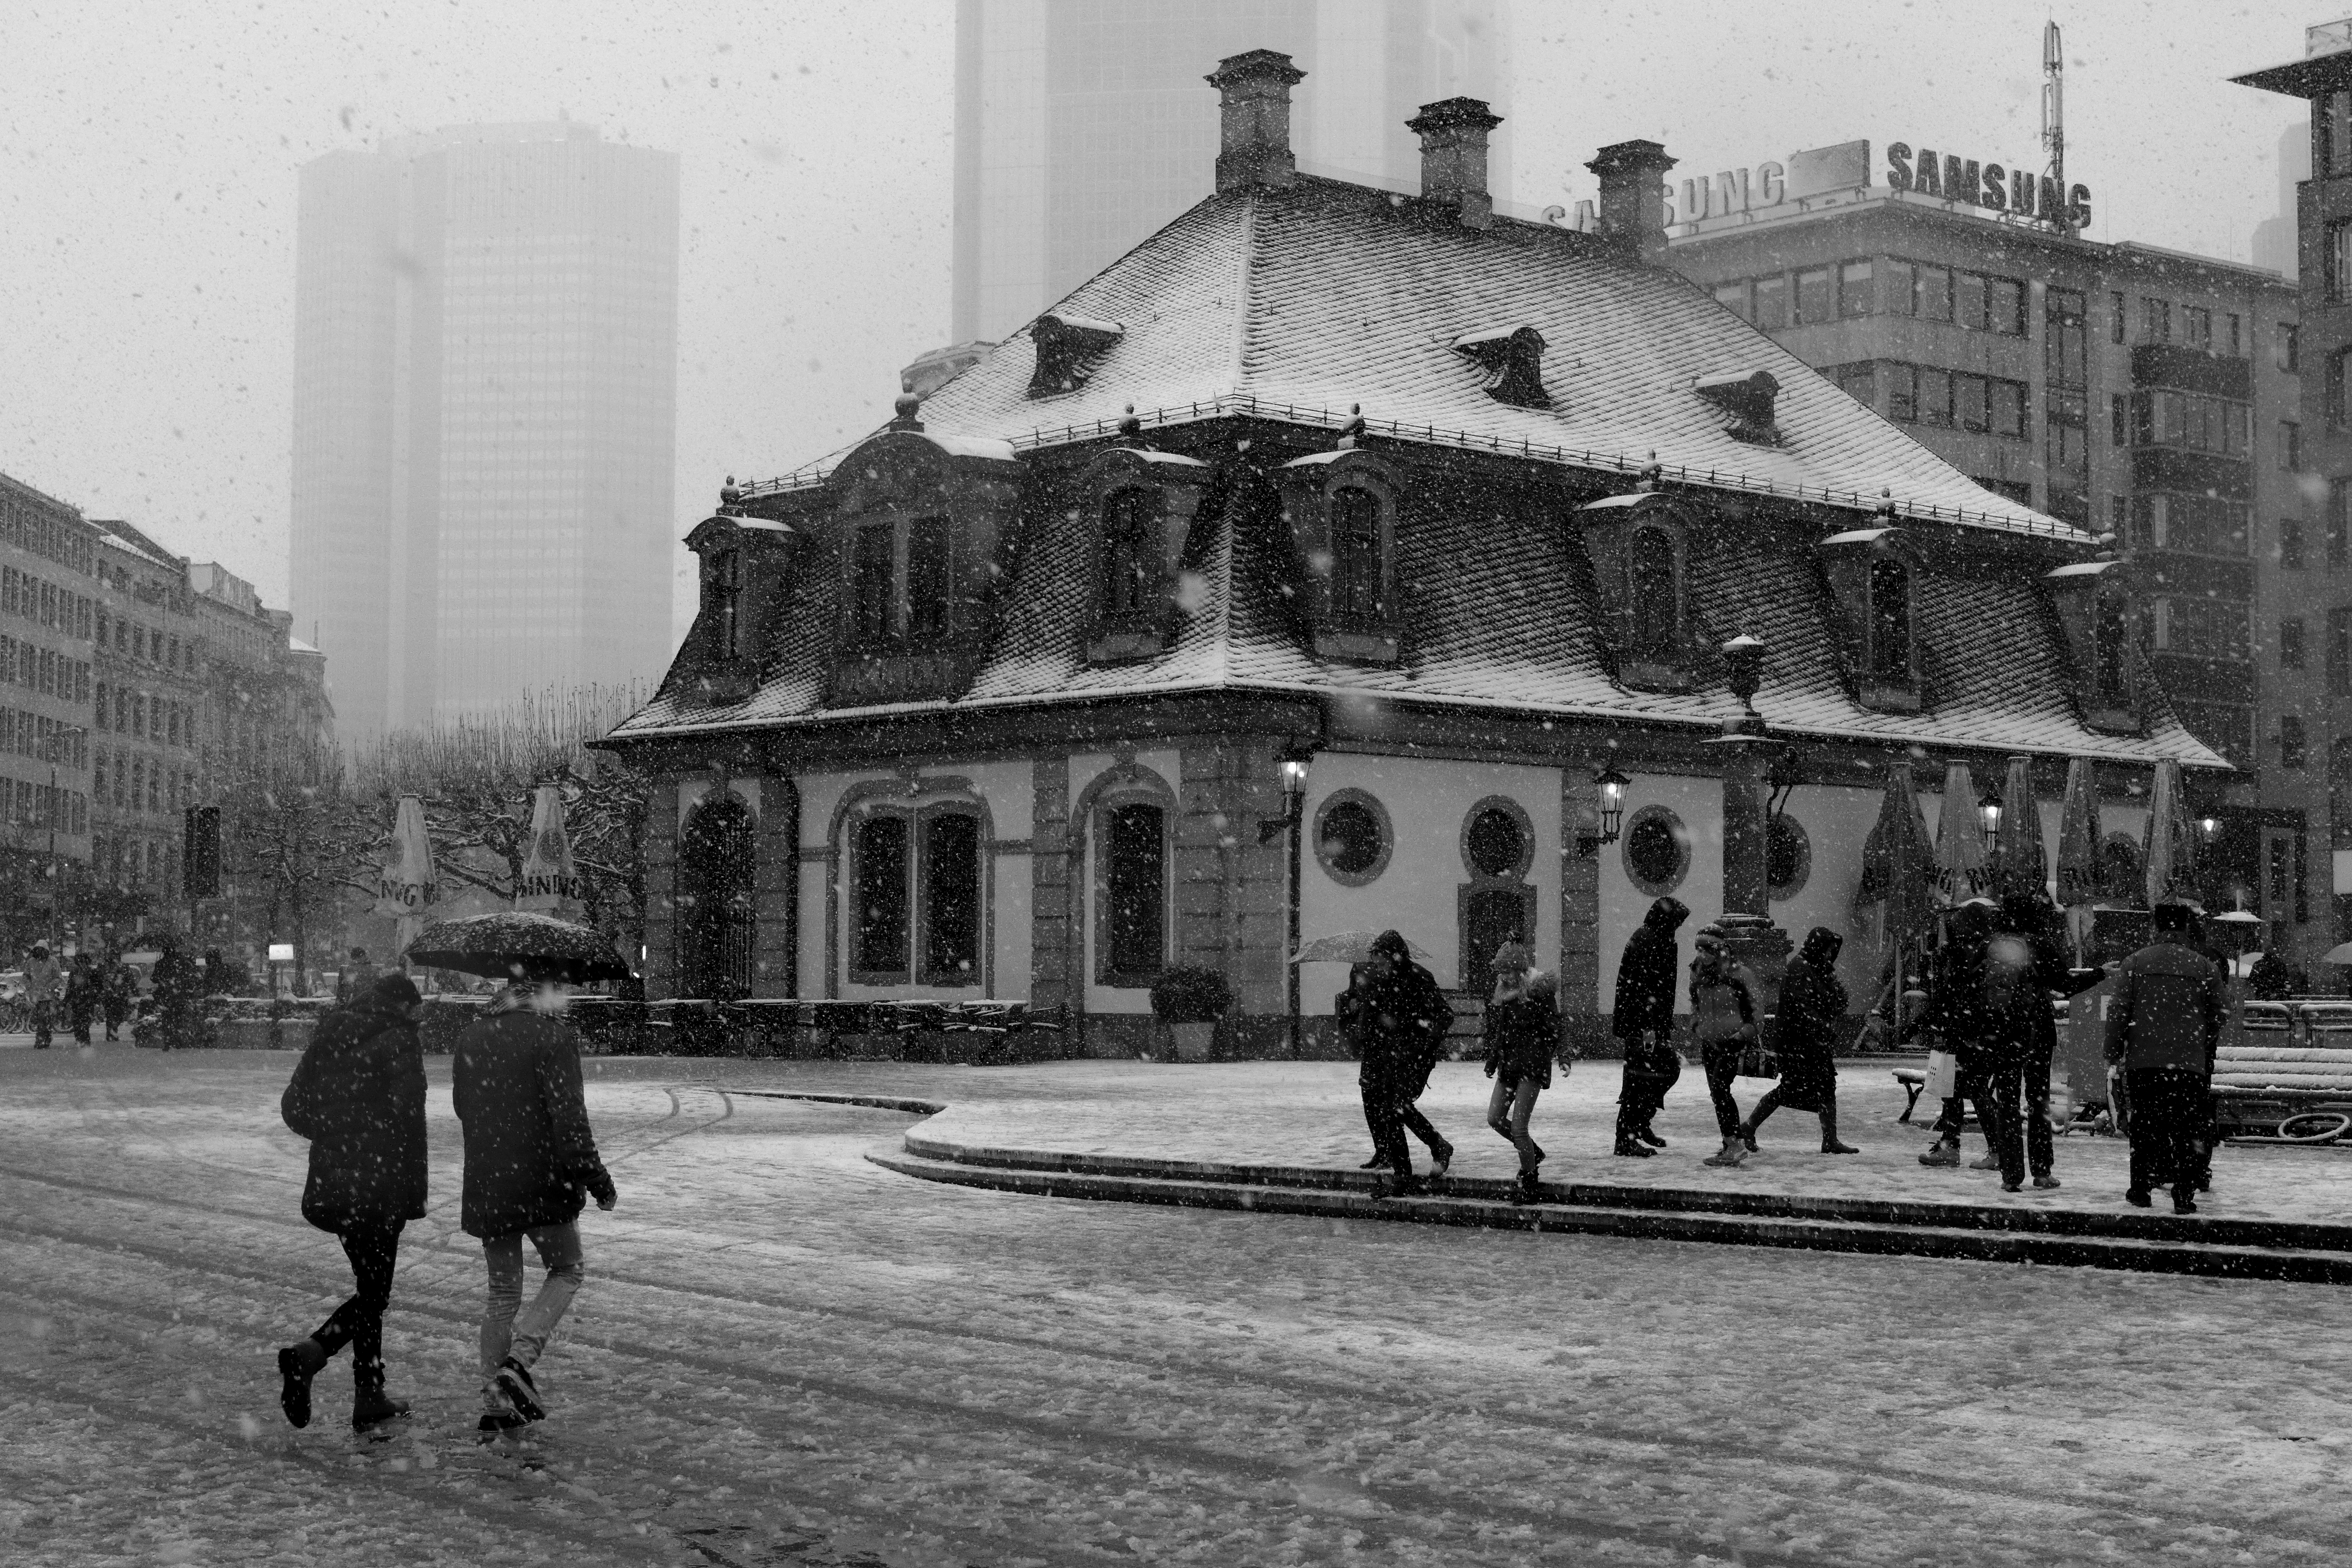
snow, winter, black and white, people, road, street, weather, monochrome, bw, blackandwhite, blackwhite, germany, alemania, allemagne, sw, schwarzweiss, history, schwarzweis, streetscene, schnee, frankfurtmain, frankfurtammain, frankfurtam, frankfurtamain, germania, hesse, hassia, hessen, leute, strassenszene, frankfurt, schwarzweissfotografie, publicplace, ffentlicherplatz, streetphotograhpy, schwarzweisfotografie, monochrome photography